Video games in South Africa

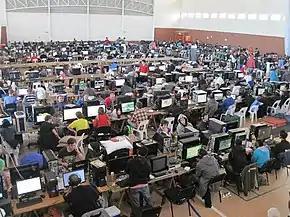
A LAN party taking place in Cape Town

Big tech companies like MWEB and Telkom host local server game servers which exponentially helps improve gaming in South Africa. This assists the improvement of local competitive gaming and brings the local gaming community together easier.